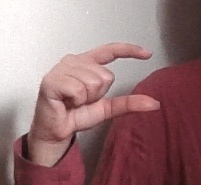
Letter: dal